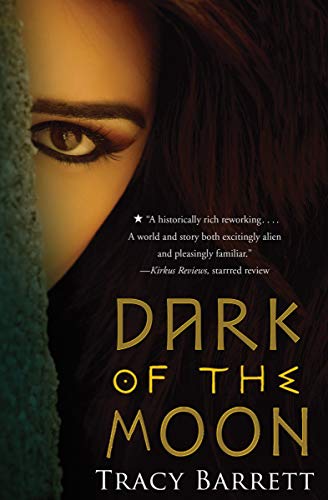
Dark of the Moon
Category: Buy a Kindle
Review "Ariadne weaves a new tale in a historically rich reworking of Theseus and the Minotaur... A world and story both excitingly alien and pleasingly familiar."— Kirkus Reviews, starred review "Fans of historical fiction and Greek myths should be pleased."— Booklist Excerpt. One The ships arrived in the spring, shortly before the Planting Festival. I should not have been out watching them, of course. A few years earlier, I would have gone to the harbor with a group of other children, and together we would have played in the black sand, gawked at the foreigners, admired the goods that were unloaded from their ships. Then, two summers ago, I had become a woman, and my world had changed, had at once constricted and expanded. Unlike other girls, I had not found the womanhood ceremony joyful. My mother was happy: that day, I joined her in her sphere, now a sphere encompassing two, where she had been alone since her own mother had died and she became ­She-­Who-­Is-­Goddess in her place. But as I stood in the palace that day, listening to the chants of the priestesses, responding where appropriate, sweating in the heavy robes that my mother had worn years before when she became She-­Who-­Will-­Be-­Goddess, as had her mother and her mother’s mother, for as long as time was time, I knew that I was losing almost everything I loved. No more friends, no more playing in the courtyard of the Minos along with his children and my mother’s other children. All that was left to me were my mother and my brother Asterion, and although he loved me and I him, he was not good company. The day of the ships’ arrival, when everything began to change, a sweet breeze blew into the palace, announcing that spring was about to arrive. The walls of my home, beautiful as they were with their painted decorations below lofty ceilings, closed in on me. I had overheard one servant telling another that the tribute had arrived from Athens, the principal city of the region of Attika across the sea to the north, and I managed to slip out in the late afternoon, when my mother was sleeping. I watched from my favorite hiding place, a thick bush halfway up the slope. The ships approached, black and narrow, and pulled into the harbor. People climbed into rowboats that brought them to shore and then disgorged them, some wobbling on unsteady legs, others striding forward as though glad to unkink themselves after the long voyage. I envied those travelers who had come so far, stopping at islands, seeing other lands and other cities, learning what foods other people ate, how they worshiped their goddesses and gods, what clothes they wore. I would never know what they had seen and what life was like where they had come from. If I crossed the sea, I would cease to be ­She-­Who-­Will-­Be-­Goddess and would become merely Ariadne, priestess and daughter of She-­Who-­Is-­Goddess, but not a deity in training. So I turned my eyes to the newly arrived foreigners and burned with hopeless yearning. Every nine years, the people of many lands took turns sending tribute to Krete. One year we would receive tin from Tartessos, in another, copper from Kypros, or wheat and ostrich eggs from Aegyptos, or ivory from Aethiopia, or precious amber from the frozen countries to the north. These last lay so far away that sometimes the tall, ­yellow-­haired travelers were delayed a year or even two, and we would have one year with no tribute and then one with double riches. Eighteen years before, the Minos’s oldest and dearest son, Androgeos, had been murdered at the Athenian games. In his rage, the Minos ordered that children of Athens, seven boys and seven girls, must be added to the tribute. Before, the Athenian ships had arrived filled only with luscious green olive oil and the delicate Athenian wine that the Minos particularly liked. My mother had not interfered. It was her role to order tribute, as well as to direct anything else that affected Krete and its trade, but the right of a father to avenge his son is an ancient and powerful one. She knew how much her brother had loved Androgeos, and further, the people of Athens were led by a king, a warlord who ruled by his might. She knew that they believed, wrongly, that the Minos was her husband and the ruler of Krete. They would not dare to oppose an enraged father who was also a powerful leader. In the first shipment, the Athenians had sent sweet, pretty children who would become household slaves and live easy lives, or so the king of Athens evidently hoped. That way, his subjects would not rebel at being forced to pay this precious tribute. Instead, they were sent to work in the mines, where they died quickly. The second time, when I was six years old, the children were made to play with my brother. I don’t remember their arrival, although I must have been taken to the harbor as a treat, not yet being She-­Who-­Will-­Be-­Goddess. All I remember is their dead bodies. The Minos had been horrified and had relented. The king of Athens was informed that if he included his own son in the next shipment, the Minos would halt the human tribute. This time I arrived too late to see them disembark, but still I quickly identified the Athenians in the crowd. They were handsome children, well dressed and obviously ­well ­fed. The little girls and boys stayed together in a group, some holding hands, some weeping, some laughing and pelting one another with black pebbles. An older boy stood somewhat apart, and I wondered if this was the king’s son. A tall girl tried to comfort a wailing boy, who clung to her. I inched forward; they might say something about Athens. A voice behind me said, “Mistress?” As almost always happened, I had been discovered by a palace servant. It was Iaera, the sister of a girl I used to play with, and she covered her face with her cloak as she spoke. “­She-­Who-­Is-­Goddess is looking for you, mistress.” I straightened and sighed. It was unthinkable to make my mother wait. “A woman is in labor,” Iaera went on as we hurried up the hill. Before a turn in the road hid the harbor, I cast a look behind me and saw the sun dipping its edge into the sea and the Athenians being led to the palace by the longer but easier road that curved around the slope. My mother was the only woman on the island of Krete who was unafraid to be outside after dark. Now that I was ­She-­Who-­Will-­Be-­Goddess and any man who touched me would be put to death with unspeakable agony, I, too, could walk under the stars without an escort. This was good, because babies frequently come in the nighttime, and everyone wanted ­She-­Who-­Is-­Goddess to bless a birth by attending it. My mother and I would often be called in the middle of the night to walk or ride in someone’s donkey cart to where a woman was laboring. Even after I had accompanied her on many of these errands, I was always transfixed by the change when my mother appeared. The laboring woman might be screaming, her damp hair in a tangle over her face as her red eyes glared wildly around the room. Her large belly would convulse as she lay or sat or squatted in a peasant’s tiny hut filled with animal smells or a prosperous merchant’s house, the thick darkness lightened only by a smoky torch. But when my mother entered, even before her hands moved in a comforting charm, the woman’s face would smooth, and then I would recognize her as a fisherman’s wife or the woman who sold sandals in the marketplace or the mother of an acquaintance. Sometimes the laboring woman died, sometimes the baby, but if my mother was there, both usually lived and were well. Even one girl who came out with her skinny bottom first survived. I remember watching as my mother flicked the soles of the baby’s narrow feet with her fingertip and vigorously rubbed the chest of the small, slippery thing until she wheezed and then wailed, turning pink in my mother’s strong hands. The baby’s mother laughed; my own mother and the other women laughed; even I laughed, although I did not know why. That night, hours after the arrival of the Athenian ships, we walked home from a house that had not been so lucky, where both the mother and her two baby boys, each as small as a fish that I would eat for breakfast, had died. I couldn’t put from my mind the sight of those tiny bodies laid out on the dirt floor or the sudden gush of blood that emptied the woman of her life even as she wept over her dead children. Her little son and daughter sat huddled in a corner—­the hut was so small that there had been nowhere else for them—­the boy stroking his small sister’s hair in a vain attempt at comfort as she sucked her thumb. The farmer who was the woman’s husband was too stunned to think to offer us the loan of his one donkey. My mother and I slipped out the door, away from the smell of goats and blood and birth, into a night scarcely darker than the windowless shack. My mother was quiet as we walked, breathing the sweet-­scented night air. I didn’t try to talk; she was always curt after losing one she had tended, as though angry or disappointed. She knew that the matter was in Goddess’s hands, not hers, but each time we saw a mother or a child die, I sensed that she felt she had fallen short of what was expected of her. I trailed behind. The dust of the road was cool between my toes, and it felt good to straighten my cramped back and legs. My mother stopped and turned, waiting for me to catch up. She slid her hand through my arm and squeezed it, pressing me close to her side, and we continued, hip to hip, my stride nearly matching hers. I took comfort in her warmth. “They were too small to live, you know.” I was surprised to hear her mention the deaths and didn’t answer. “Goddess must have changed Her mind about sending the babies into the world. But the mother . . .” She fell silent. It would not do to criticize Goddess, especially when we were walking under Her. I looked up at the cold white eye staring down at us. “We don’t know why She chose to take ... About the Author Tracy Barrett teaches Italian language and civilization at Vanderbilt University. Her books include King of Ithaka, On Etruscan Time, Cold in Summer, Anna of Byzantium, and the Sherlock Files series . Tracy lives with her family in Nashville, Tennessee. Visit her website at www.tracybarrett.com. Book Description Hardcover edition:$16.99 CL/$19.99 CAN978-0-547-58132-3
Features: “A historically rich reworking of Theseus and the Minotaur . . . A world and story both excitingly alien and pleasingly familiar” ( | Kirkus Reviews | , starred review). | Ariadne is destined to become a goddess of the moon. She leads a lonely life, filled with hours of rigorous training by stern priestesses. Her former friends no longer dare to look at her, much less speak to her. All that she has left are her mother and her beloved, misshapen brother Asterion, who must be held captive below the palace for his own safety.   So when a ship arrives one spring day, bearing a tribute of slaves from Athens, Ariadne sneaks out to meet it. These newcomers don’t know the ways of Krete; perhaps they won’t be afraid of a girl who will someday be a powerful goddess. And indeed, she meets Theseus, the son of the king of Athens. Ariadne finds herself drawn to the newcomer, and soon they form a friendship—one that could perhaps become something more.   Yet Theseus is doomed to die as an offering to the Minotauros, that monster beneath the palace—unless he can kill the beast first. And that “monster” is Ariadne’s brother . . .   “Fans of historical fiction and Greek myths should be pleased.” — | Booklist | “Barrett offers clever commentary on the spread of gossip and an intriguing matriarchal version of the story. Fans of Greek mythology should appreciate this edgier twist on one of its most familiar tales.” — | Publishers Weekly